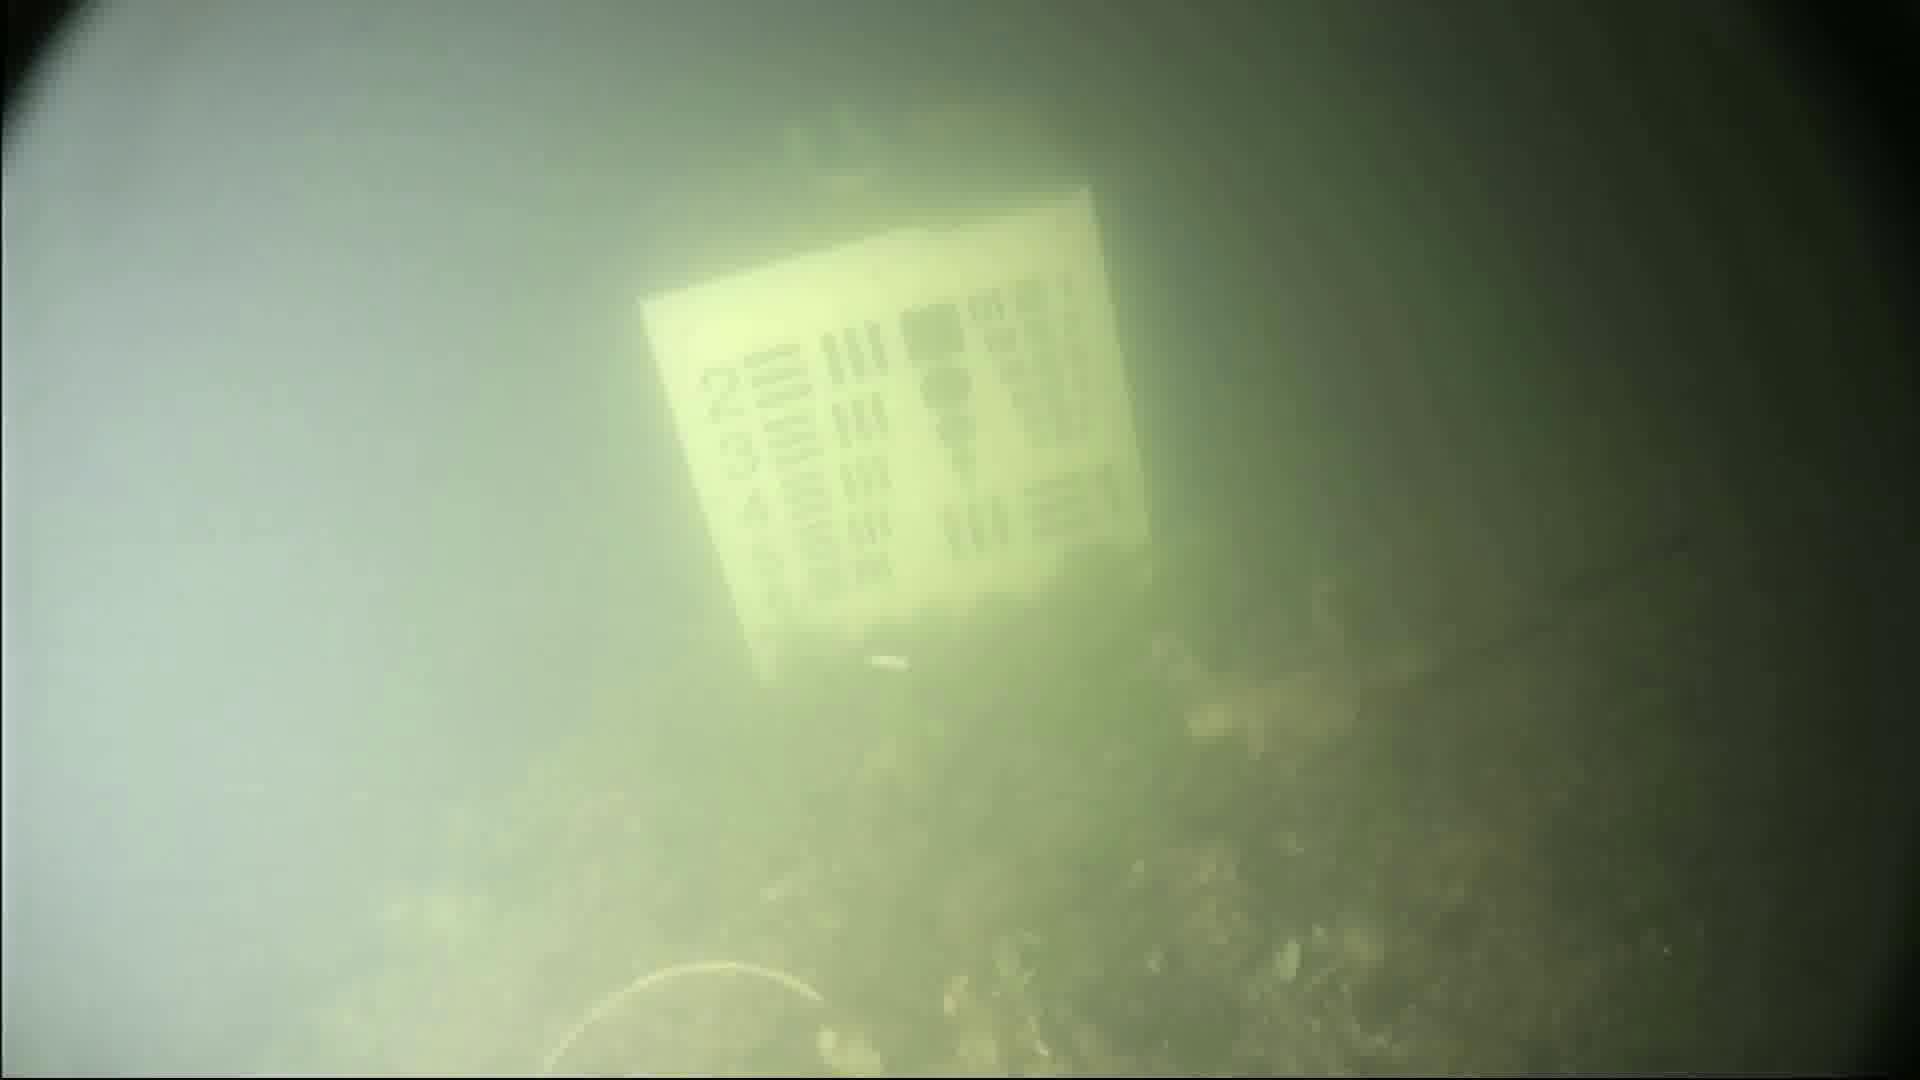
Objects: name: crab